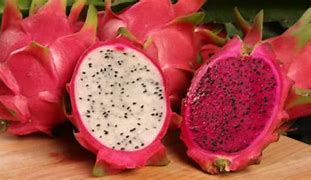
Label: Dragonfruit